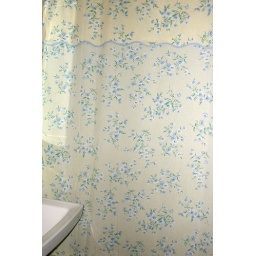
Will's pretty shower curtain in the bathroom